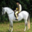
Label: horse